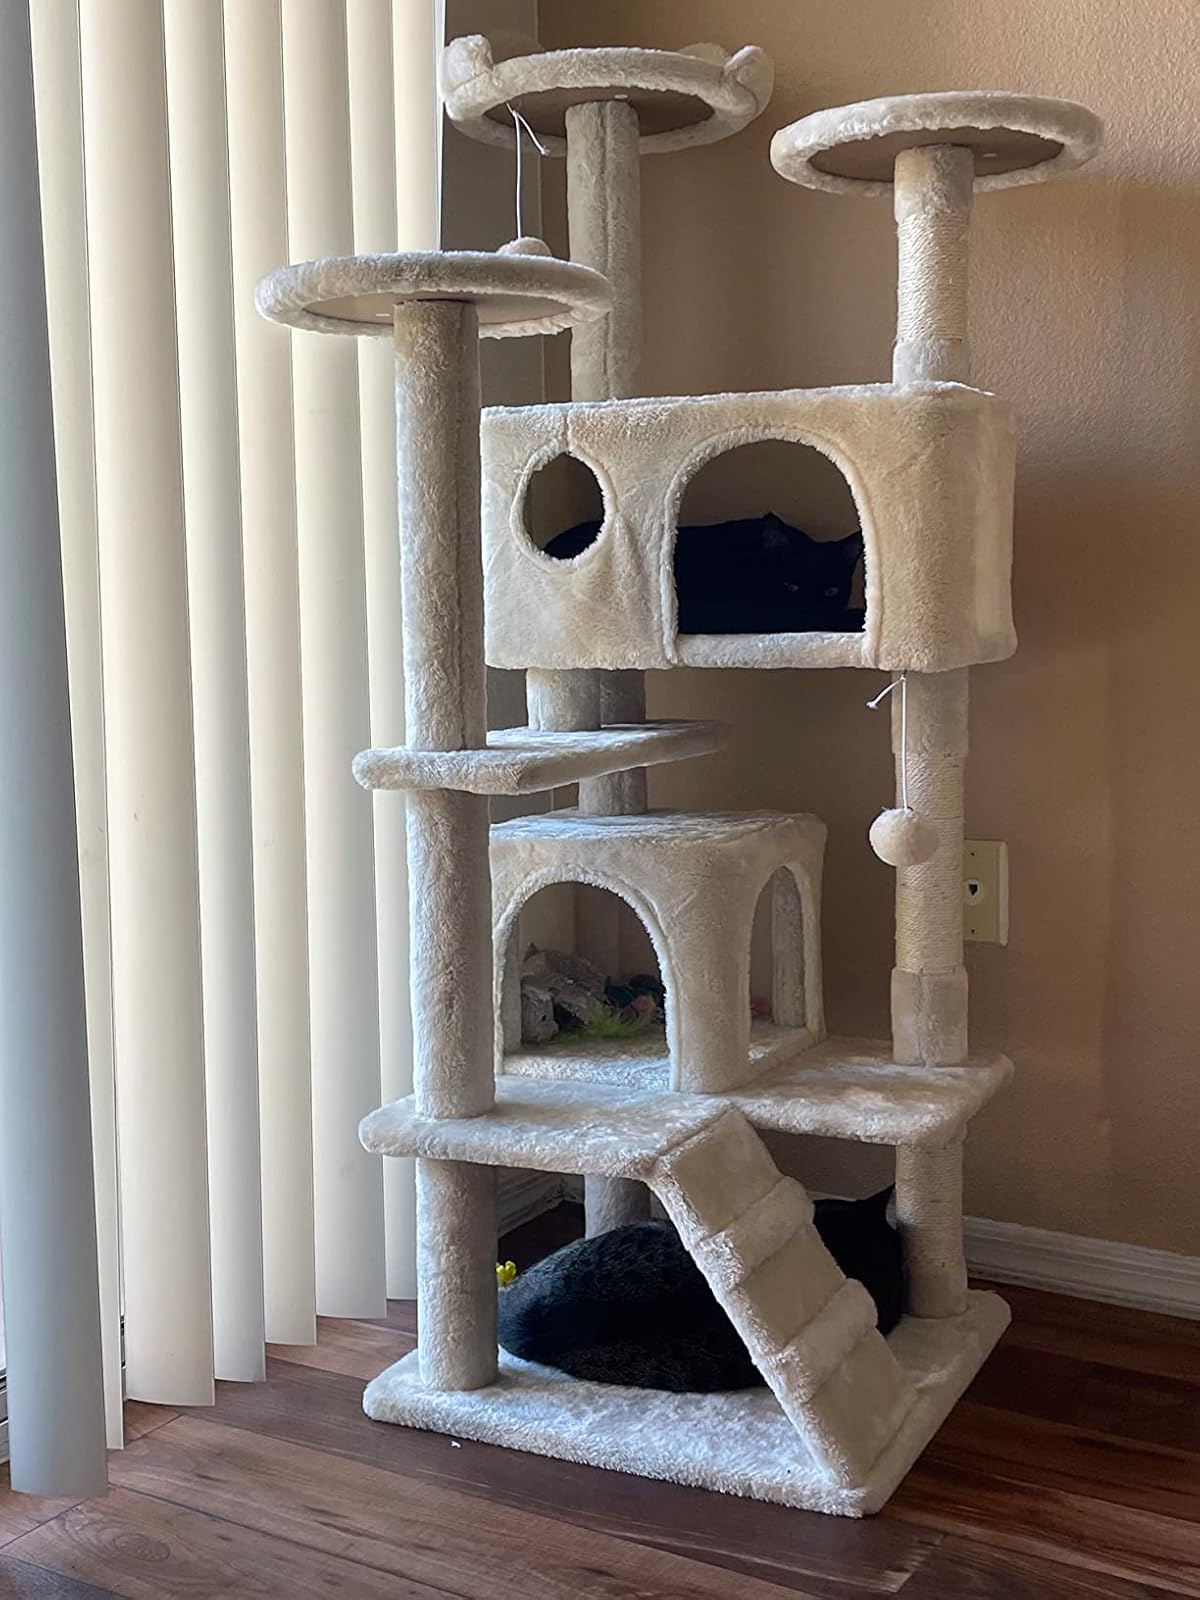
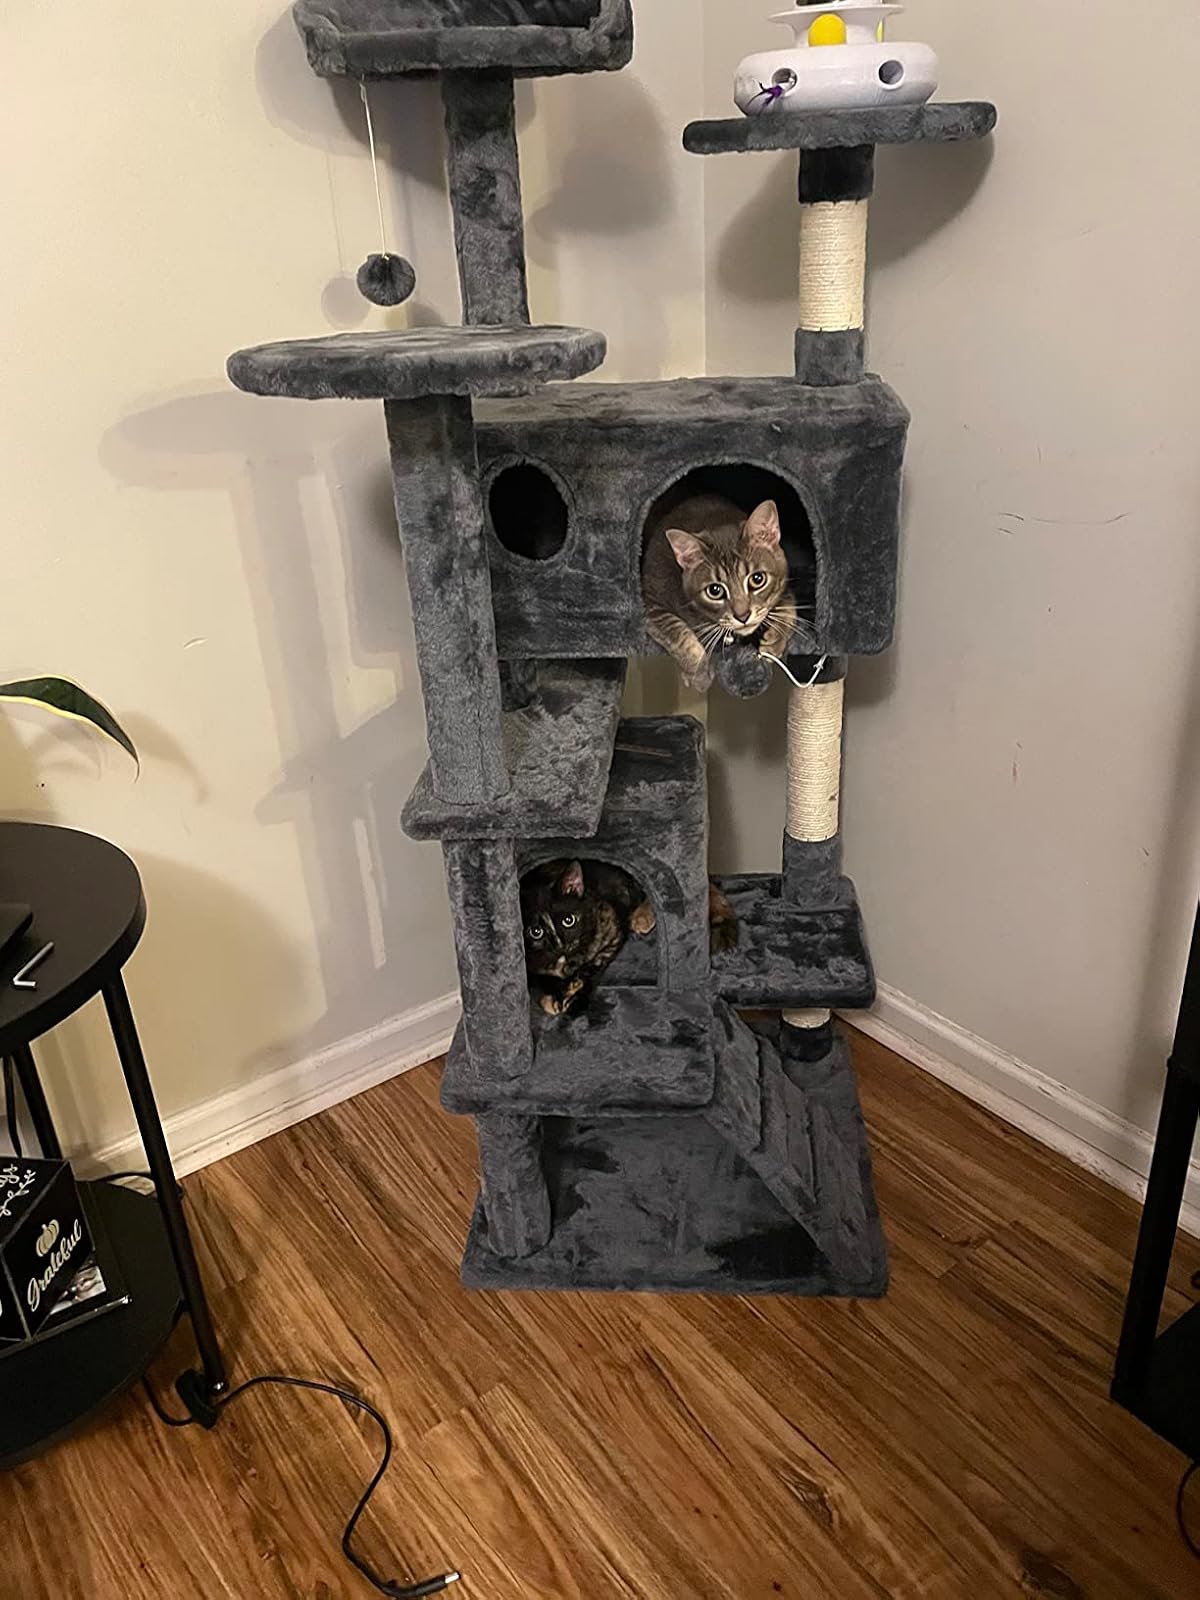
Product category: items_cat tree
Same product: no